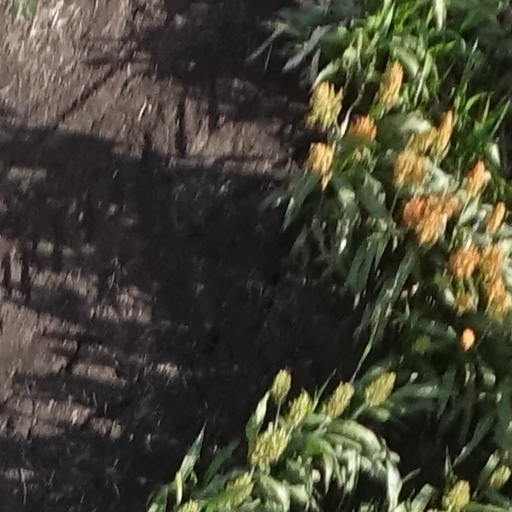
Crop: sorghum